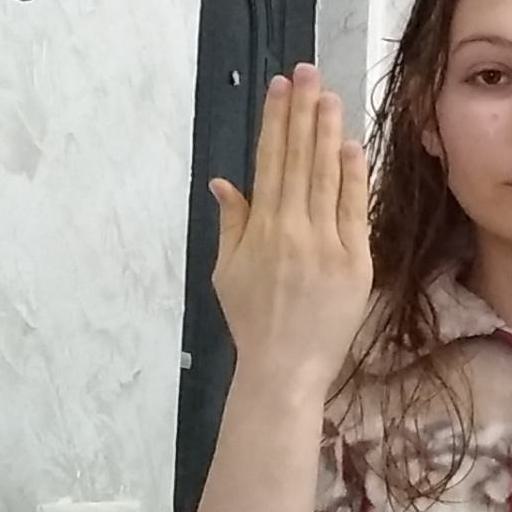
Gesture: stop_inverted